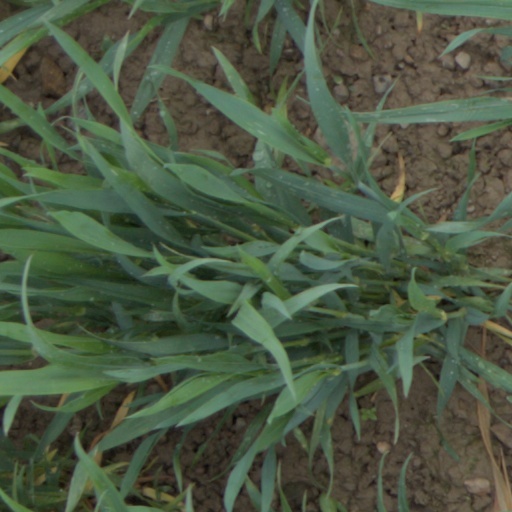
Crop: wheat